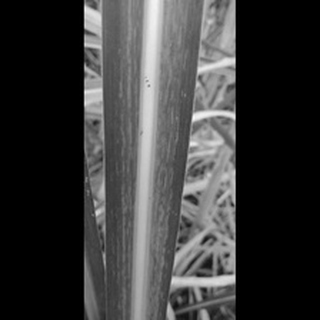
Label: sugarcane_mosaic